Morgan Mansion

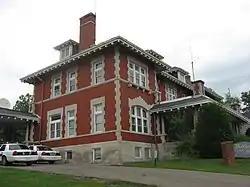
Front and side of the house

The Morgan Mansion is a historic residence in and the current city hall of Wellston, Ohio, United States. Built in 1905, it was the home of one of Jackson County's leading industrialists, T.J. Morgan, and it has been designated a historic site.